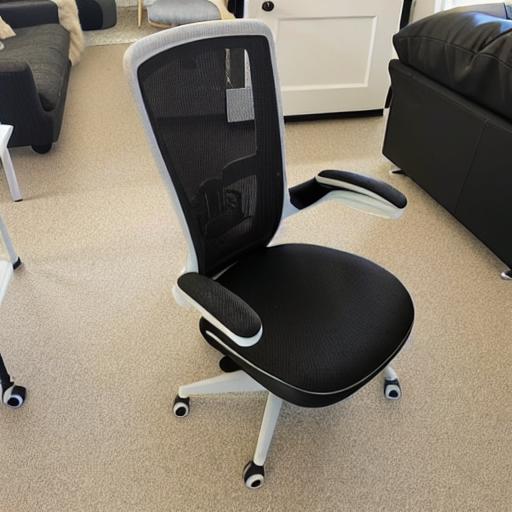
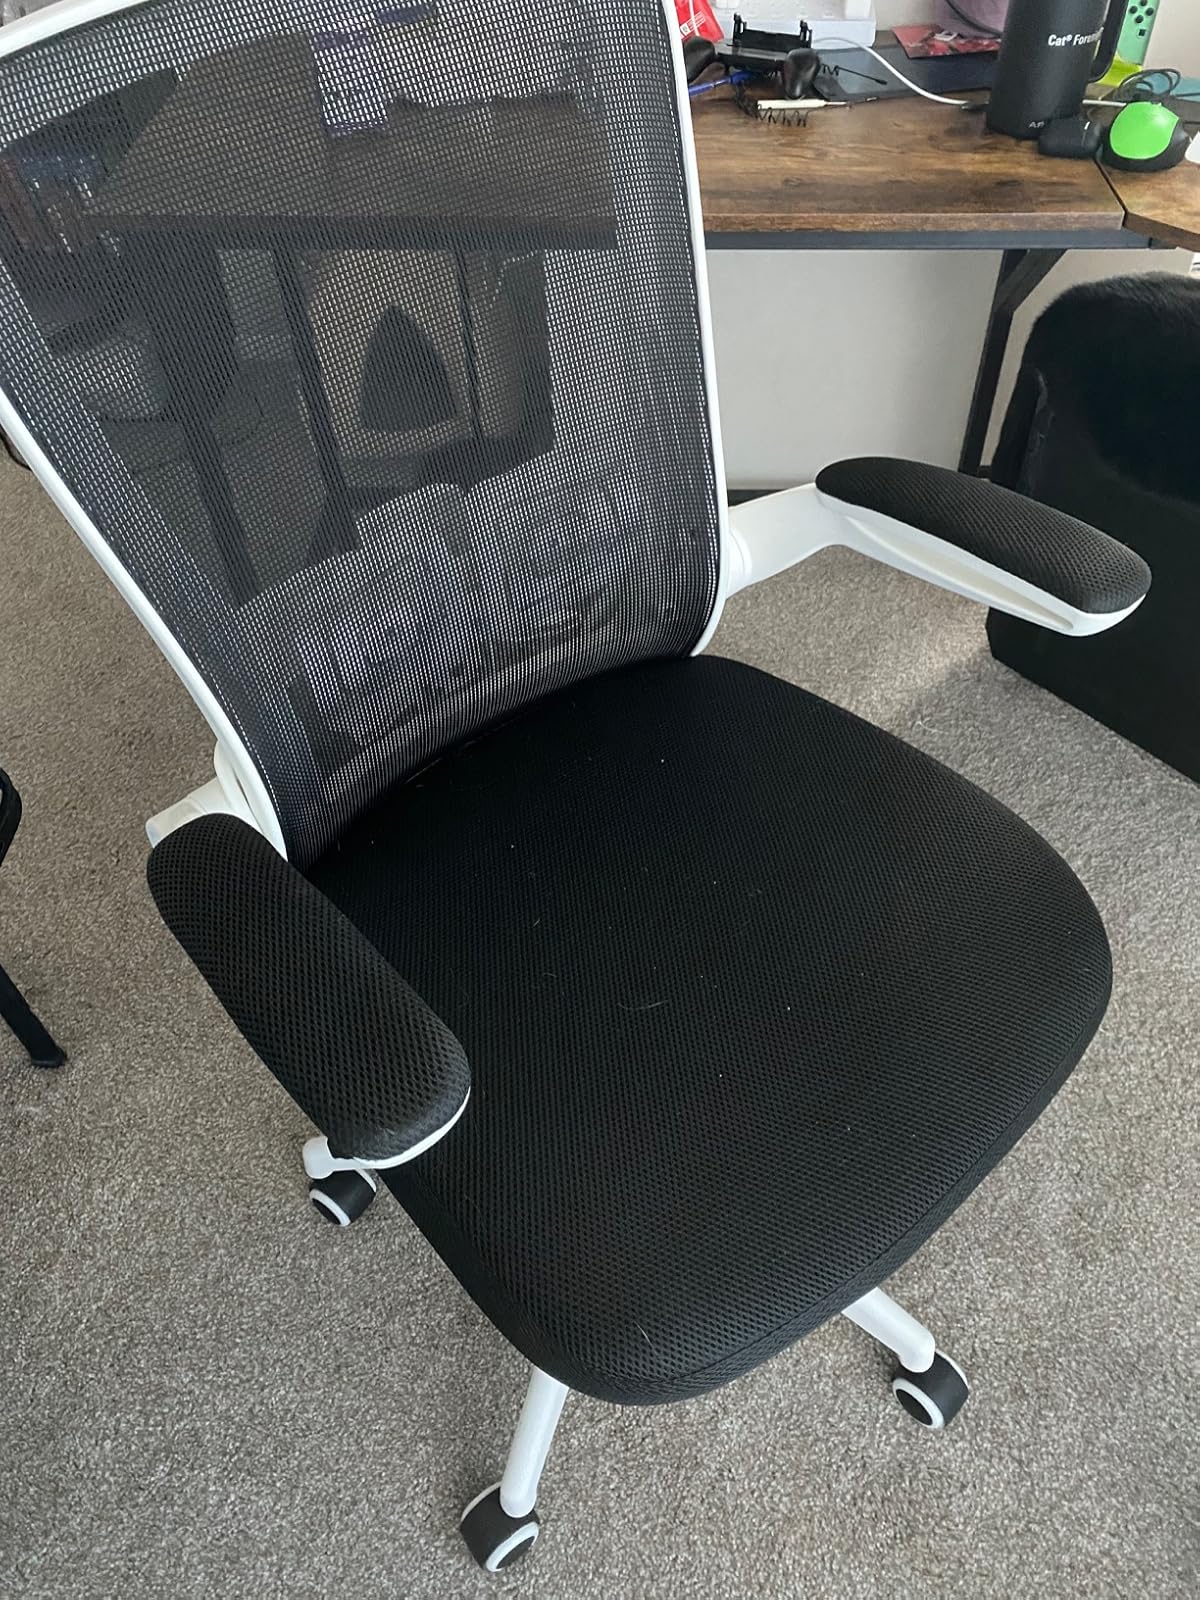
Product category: items_chair
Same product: no